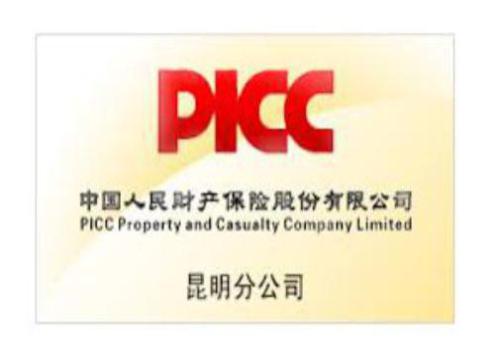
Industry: Others